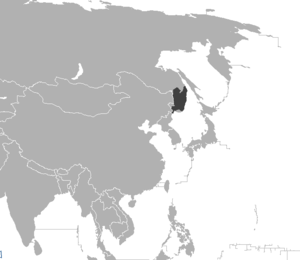
Amurtiger
Amurtigerens udbredelse
Amurtigerens udbredelse
Amurtigeren, ofte kaldt den sibiriske tiger, er en underart af tigeren. Navnet afspejler, at dens leveområde i dag stort set er begrænset til Amur oblast i Rusland samt nogle få individer i Kina og Nordkorea. Tidligere dækkede dens leveområde det nordlige Kina, hele Koreahalvøen og store områder i det østlige Sibirien. Amurtigeren blev udryddet i Sydkorea i 1922 og er i dag truet på grund af krybskytteri og tab af habitatområde.